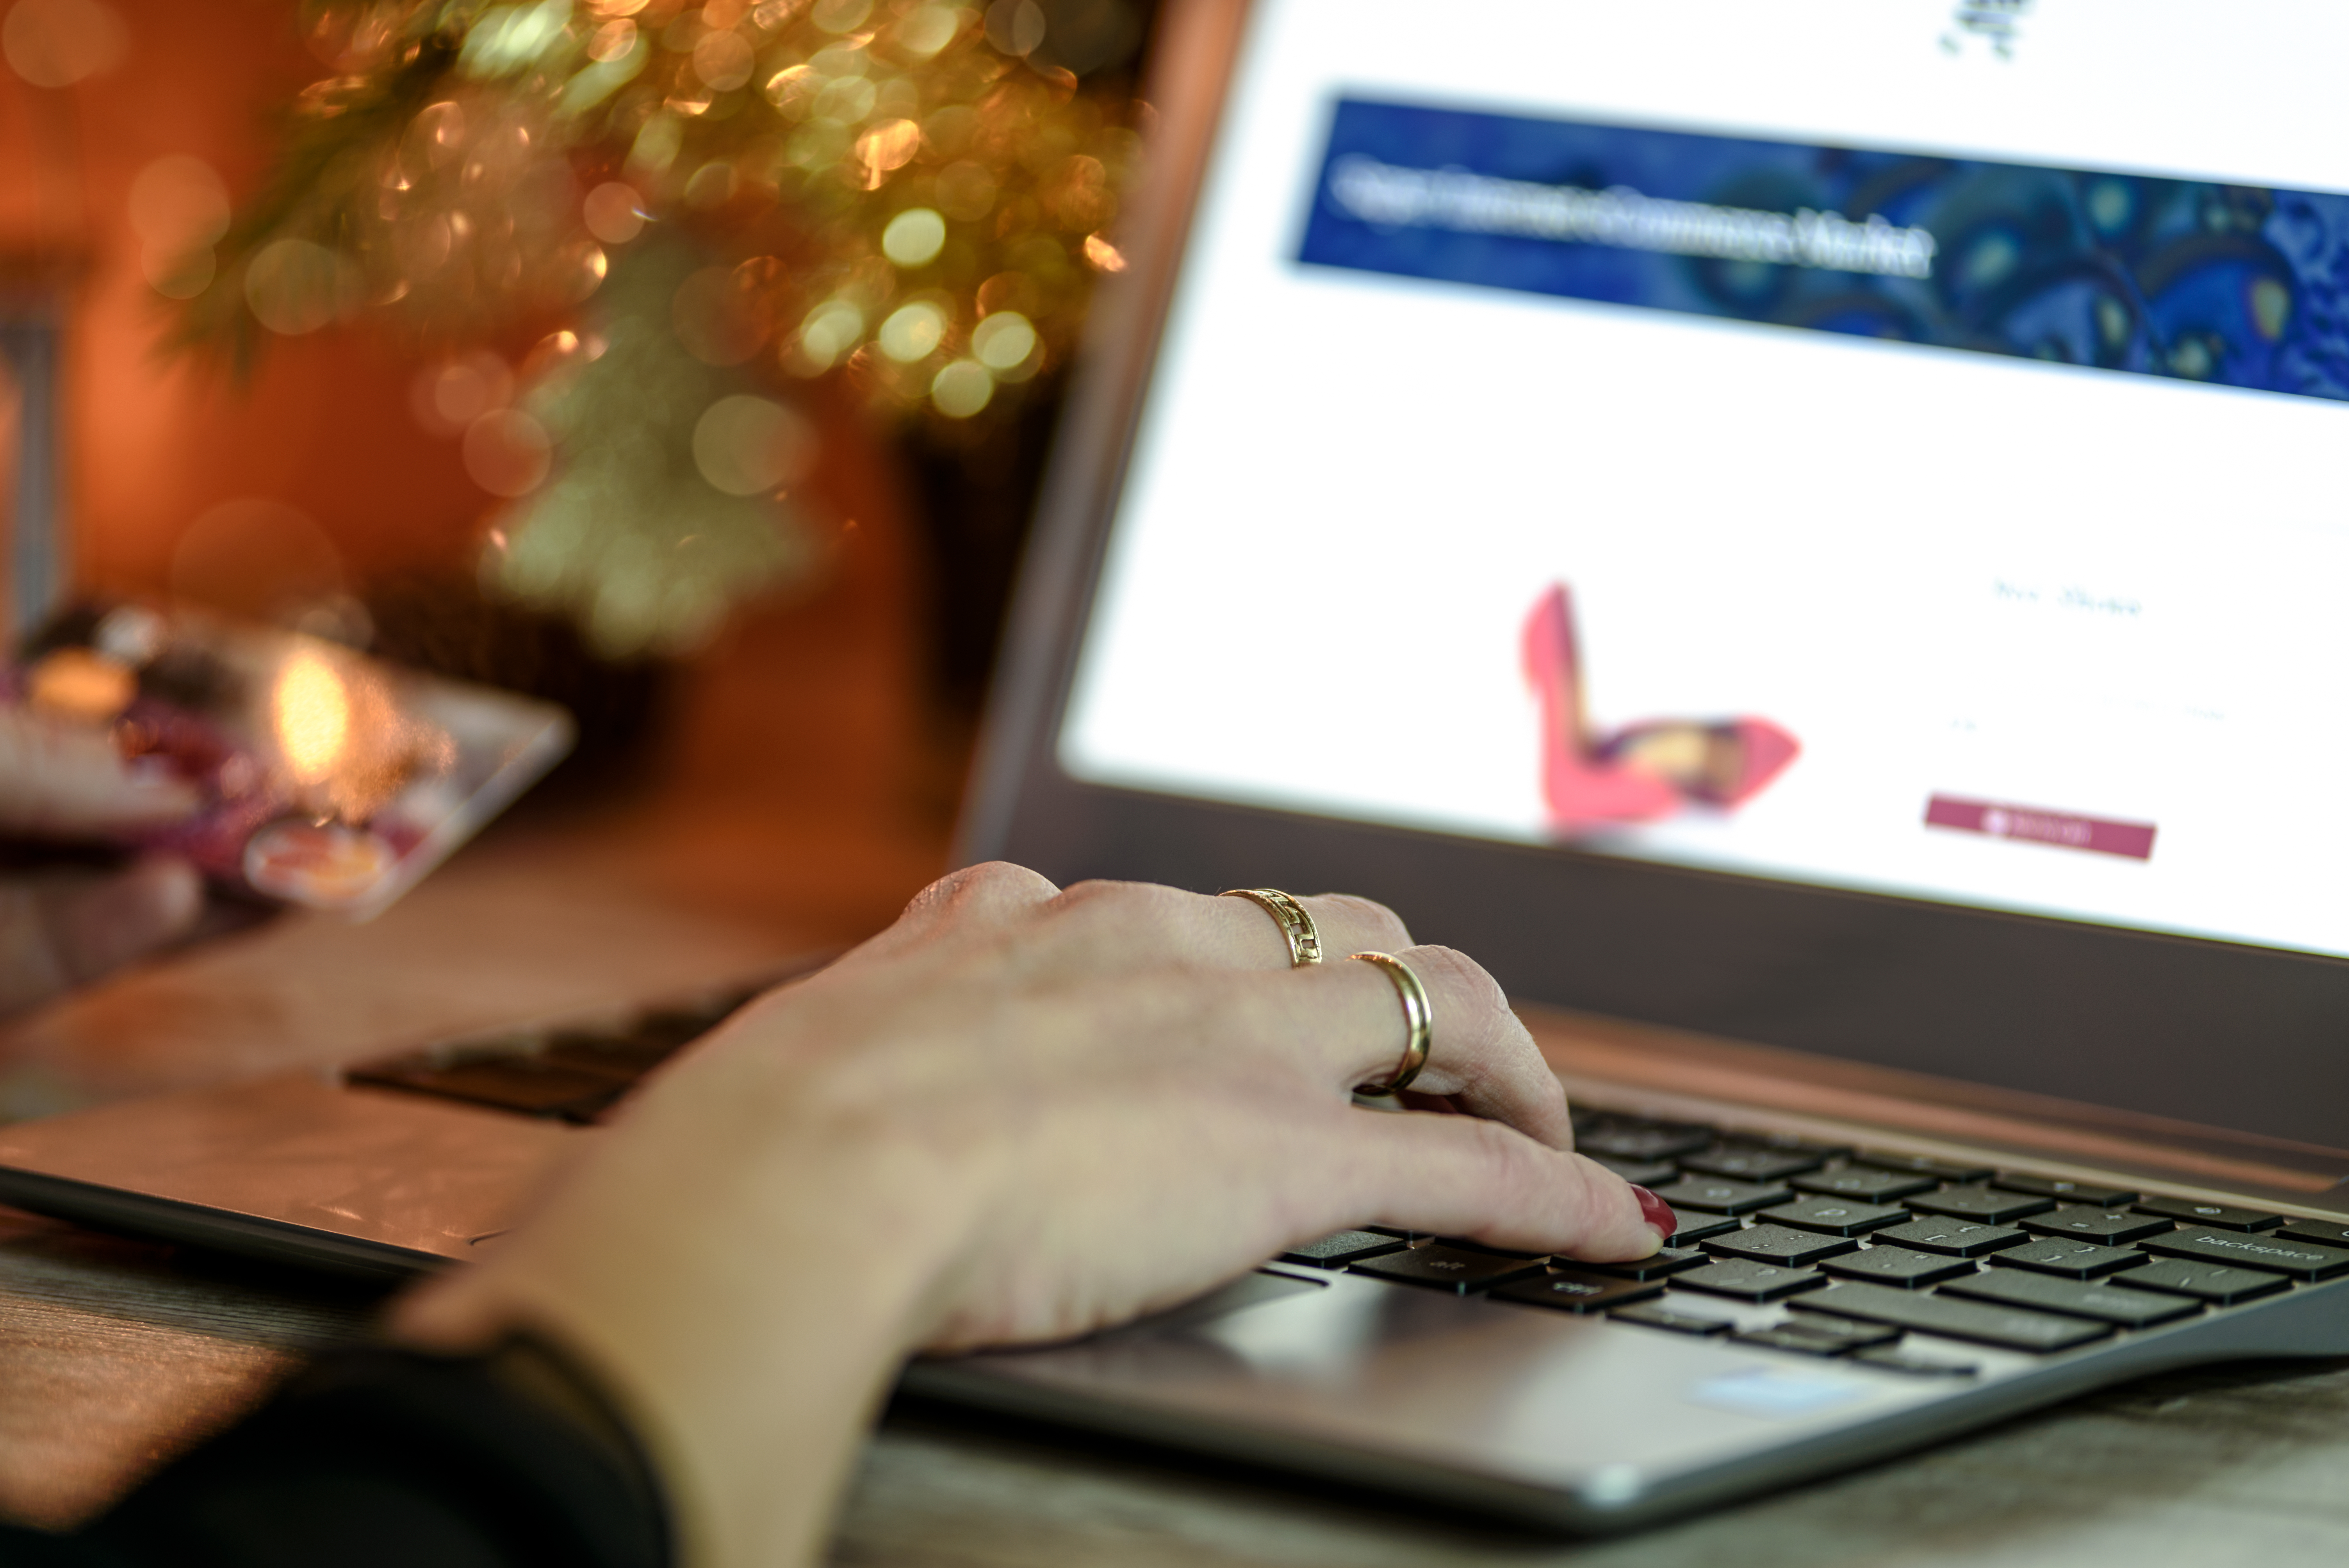
laptop, computer, writing, hand, screen, keyboard, jewelry, brand, jewellery, design, rings